2015 Duck Commander 500

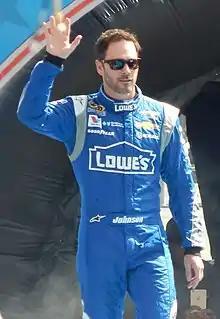
Jimmie Johnson, seen here at the 2015 Daytona 500, scored his 72nd career win at Texas Motor Speedway.

The race restarted with 21 laps to go. Joey Logano was bumped out of the way by Kevin Harvick in turn 1 and managed to avoid hitting the wall, but fell back to eighth in the running order. Harvick stated post-race that the incident was "the chance you take when you block" and that a driver would "just have to kind of knock them out of the way". Logano felt that the move was "understandable" and that he expected "to get raced the way I race people, and I would do the same thing". Johnson took the lead from McMurray with 14 laps to go, and was able to hold off Harvick – who had been closing in after the Logano incident – to score the victory.